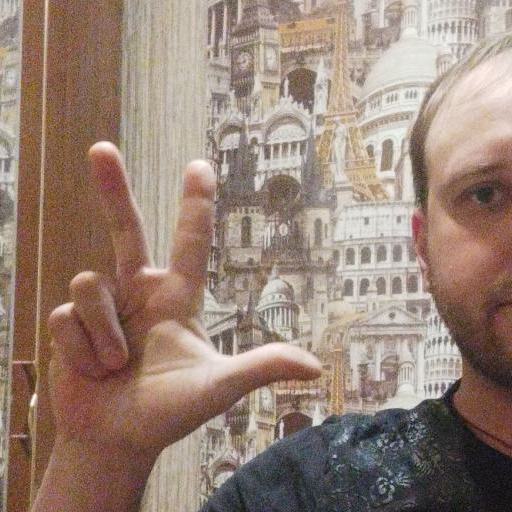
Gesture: three2